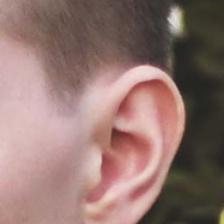
Label: faces